Filial piety in Buddhism

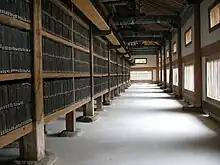
In the Early Buddhist Texts such as the Nikāyas and Āgamas, filial piety is prescribed and practiced.

In the Nikāyas, two qualities are often named in pair: "kataññuta" and "katavedita". Whereas the first word refers to acknowledgement of the indebtedness towards others, the second quality is interpreted as repaying such debt. Buddhist texts often encourage children from the age of discretion to take care of their parents, remember their gratitude to them, honor them and do everything they can to repay their gratitude to them. The care and attention the parents have given the child is seen to deserve full acknowledgment from the child. In a discourse called the "Sigalaka Sutta", several ways are mentioned in which a child can repay its parents: "I will perform duties incumbent on them, I will keep up the lineage and tradition of my family, I will make myself worthy of my heritage." The deity Sakka is reported to have had seven rules of conduct according to which he lived his life, the first of which being "As long as I live, may I maintain my parents". This rule is also cited in the commentary to the "Dhammapada", indicating the impact of filiality during that period.